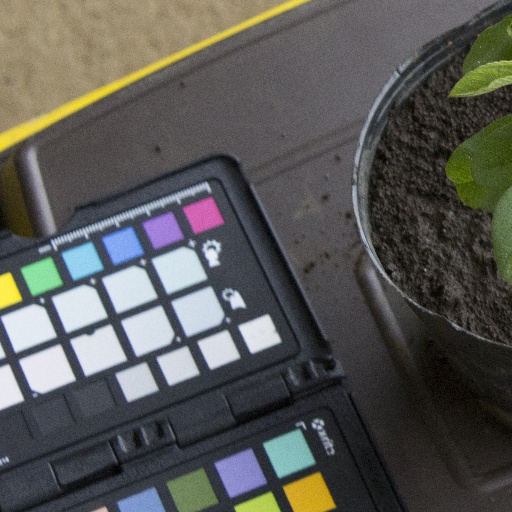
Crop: soybean